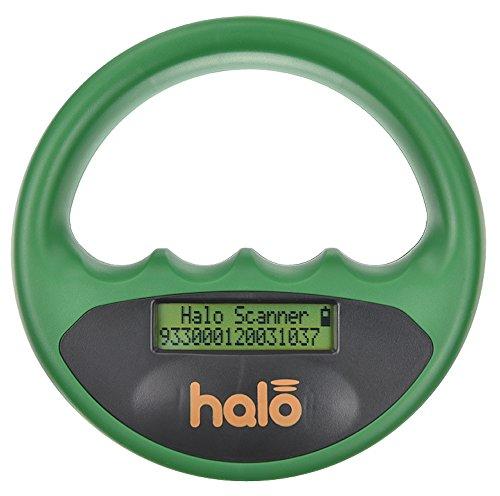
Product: Halo Pet Microchip Reader Scanner, Green
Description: Reads all chips that are 10 or 15 characters long EXCLUDING 10 digit AKC/Trovan chip sold in the USA.
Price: $70.99
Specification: Product Dimensions:         5.5 x 1.5 x 5.5 inches    |Shipping Weight: 8.8 ounces (View shipping rates and policies)|ASIN: B017HW3O60|Item model number: GREEN